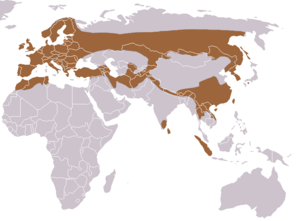
Cette liste commentée recense la mammalofaune en Croatie. Elle répertorie les espèces de mammifères croates actuels et celles qui ont été récemment classifiées comme éteintes. Cette liste comporte 118 espèces réparties en dix ordres et 31 familles, dont deux sont « en danger critique d'extinction », deux autres sont « en danger », cinq sont « vulnérables », dix sont « quasi menacées » et trois ont des « données insuffisantes » pour être classées.
Cette liste commentée recense la mammalofaune en Allemagne. Elle répertorie les espèces de mammifères allemands actuels et celles qui ont été récemment classifiées comme éteintes. Cette liste comporte 138 espèces réparties en onze ordres et 37 familles, dont deux sont « en danger critique », trois sont « en danger », cinq sont « vulnérables », douze sont « quasi menacées » et sept ont des « données insuffisantes » pour être classées.
Cette liste commentée recense la mammalofaune en Tchéquie. Elle répertorie les espèces de mammifères tchèques actuels et celles qui ont été récemment classifiées comme éteintes. Cette liste comporte cent espèces réparties en neuf ordres et 23 familles, dont une est « en danger critique d'extinction », une autre est « en danger », cinq sont « vulnérables », neuf sont « quasi menacées » et une a des « données insuffisantes » pour être classée.
La Loutre d'Europe ou Loutre européenne, souvent qualifiée de loutre commune dans les pays d'Europe où elle est présente, est une espèce de mammifères carnivores semi-aquatiques et principalement nocturnes, de la famille des Mustélidés. Elle est l'une des trois espèces de loutres se rattachant au genre Lutra. En France, on ne trouve que cette seule espèce de loutre. Autrefois présente sur tout le territoire, elle a disparu au XIXᵉ-XXᵉ siècle d'une grande partie de son aire naturelle de répartition en raison de la chasse qu'on lui a faite, puis de la pollution. En effet, en tête de réseau trophique, la loutre bioaccumule de nombreux polluants bioconcentrés tout au long de la chaine alimentaire, notamment les polluants non dégradables que sont les métaux lourds et métalloïdes, et divers polluants organiques persistants peu dégradables tels que des organochlorés et des organophosphorés d'origine agricole ou industrielle.